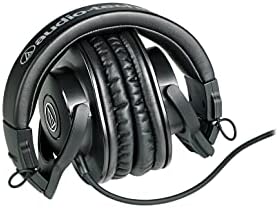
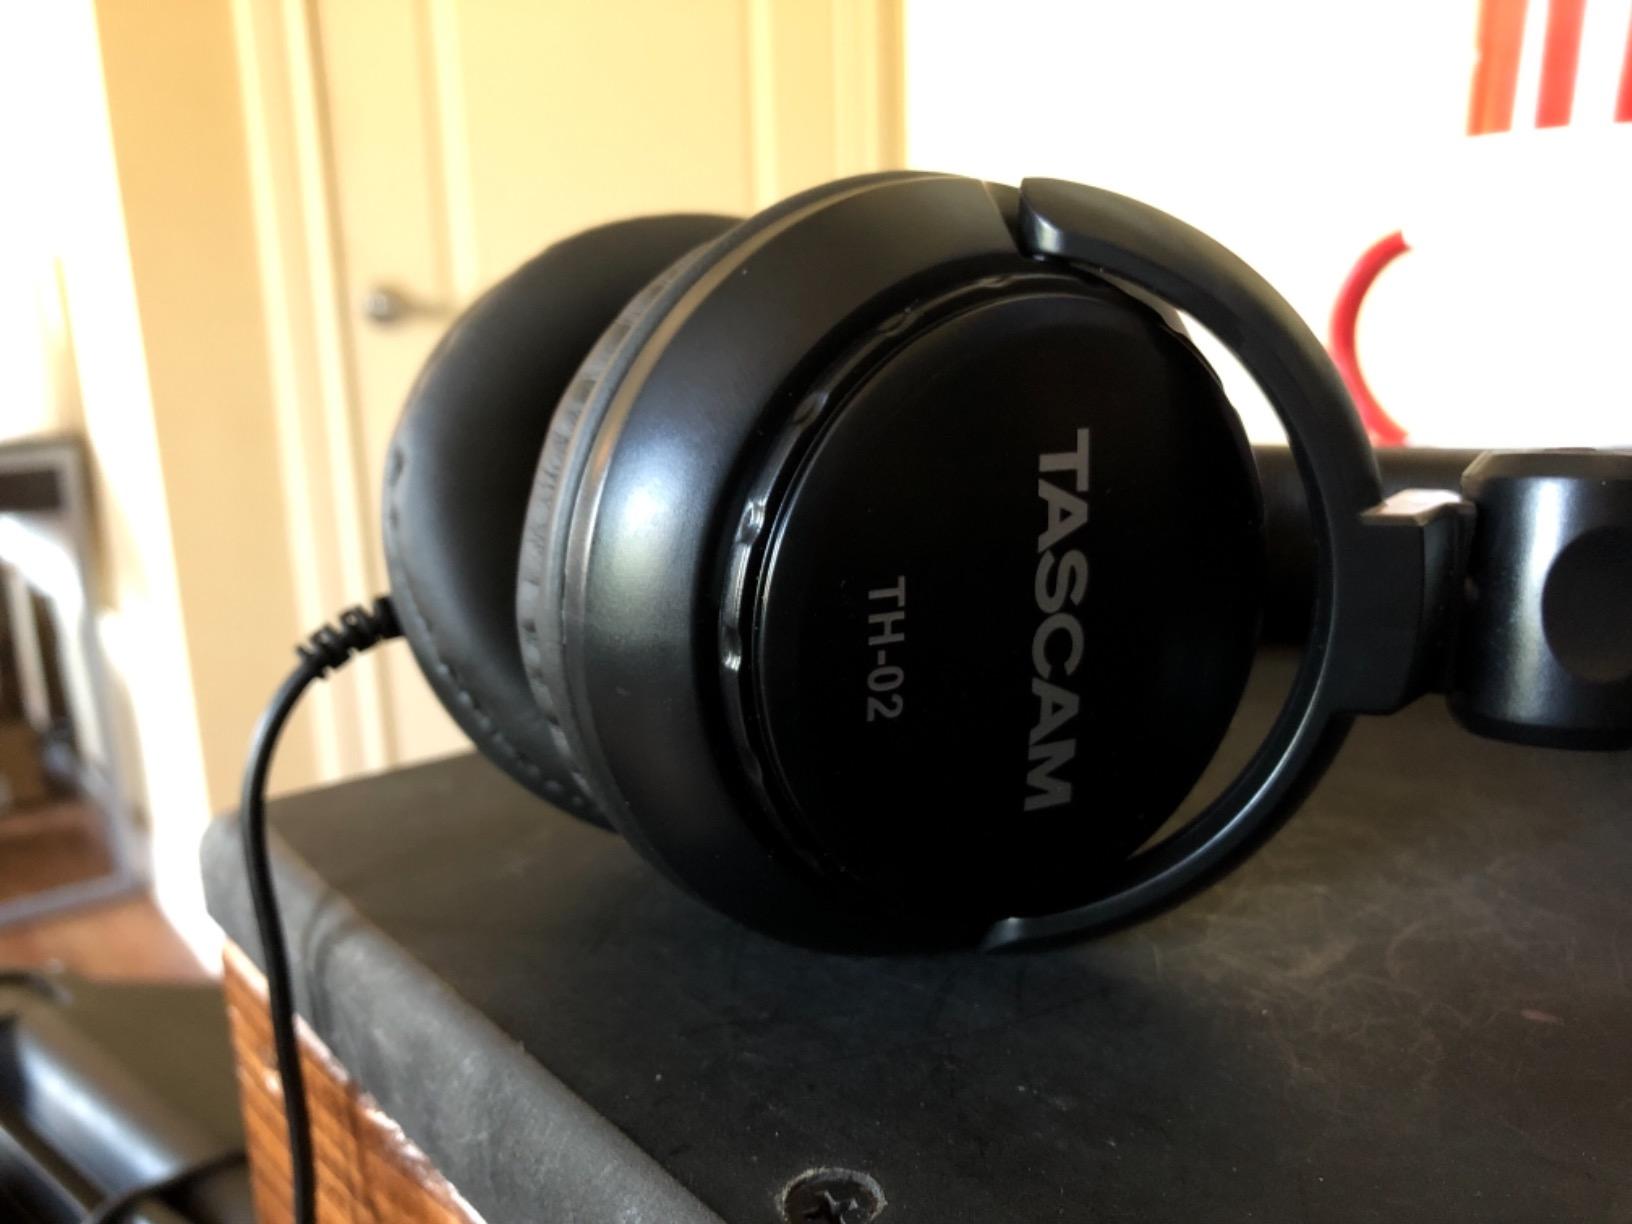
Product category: headphones
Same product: no